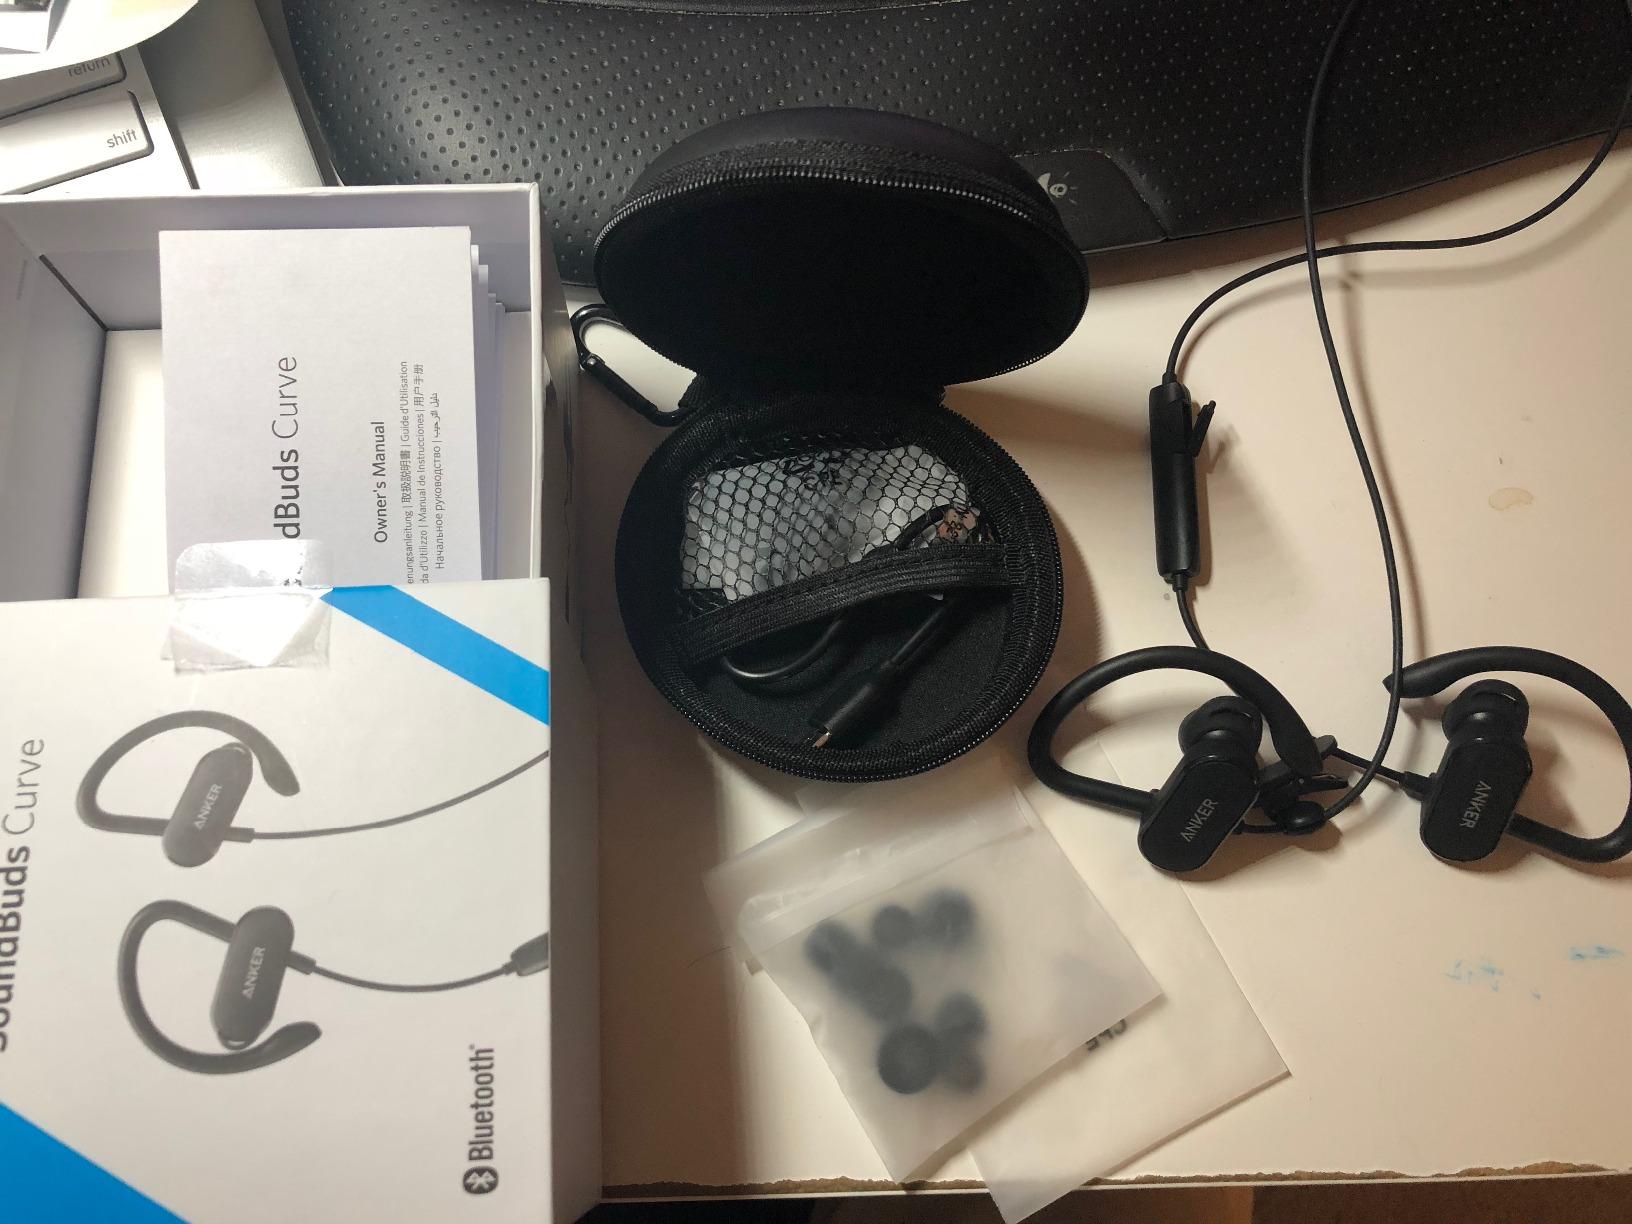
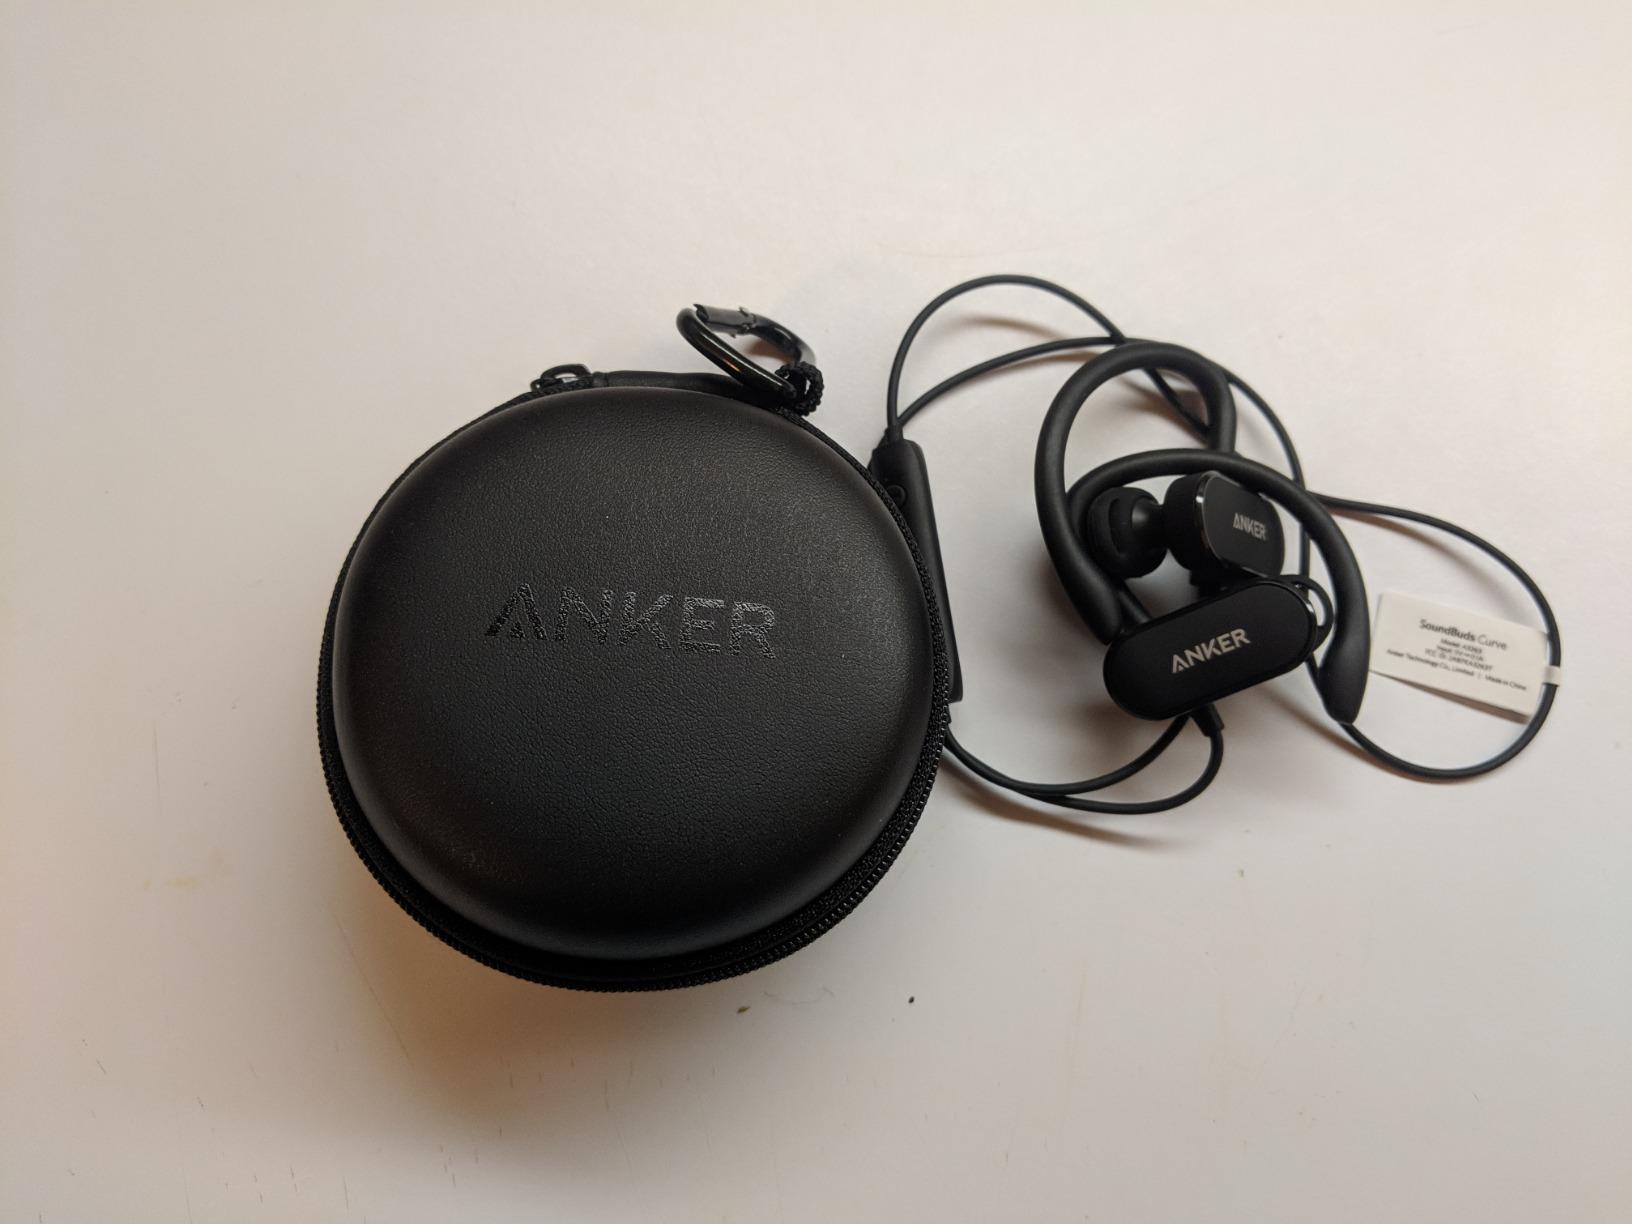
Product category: headphones
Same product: yes